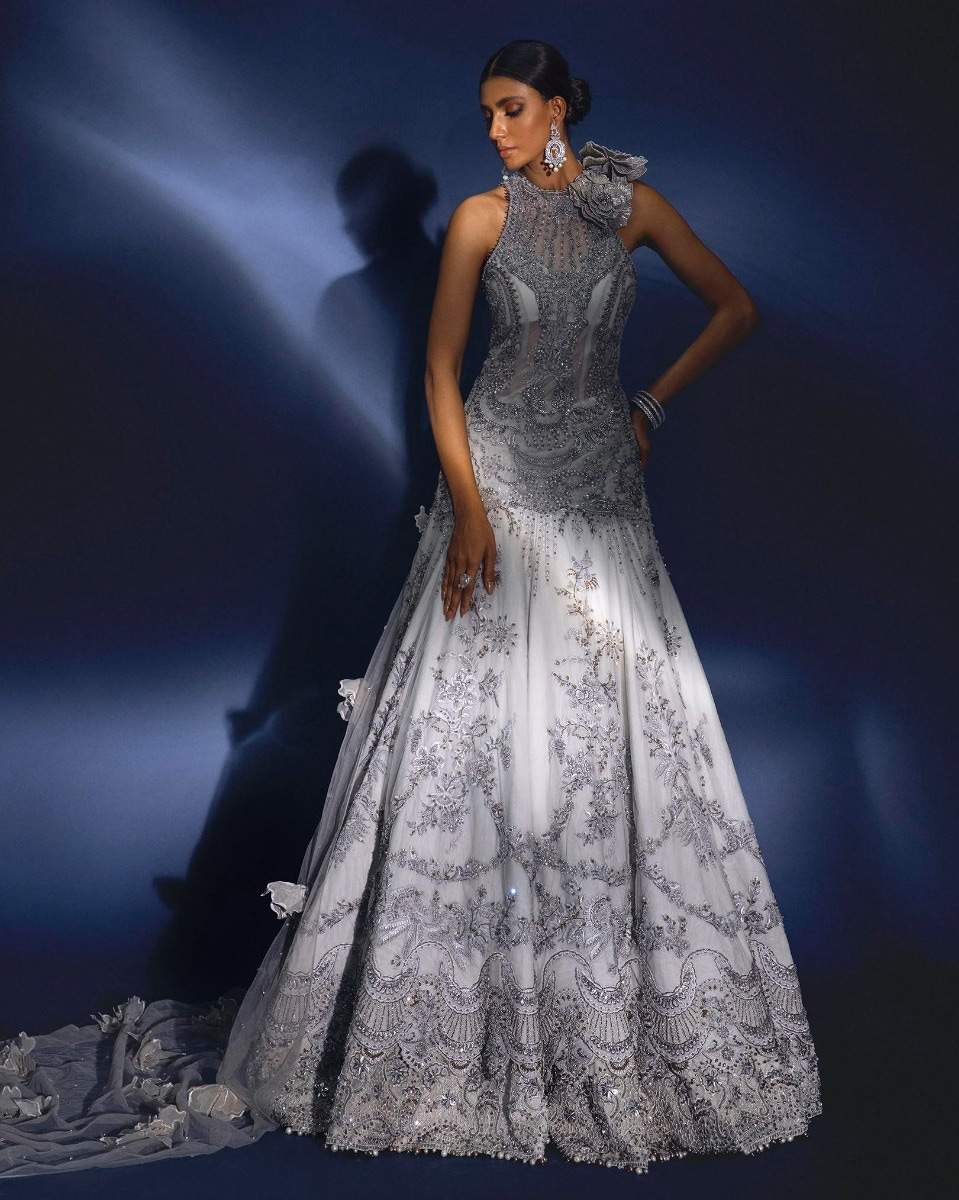
silver embroidered halter neck wedding dress